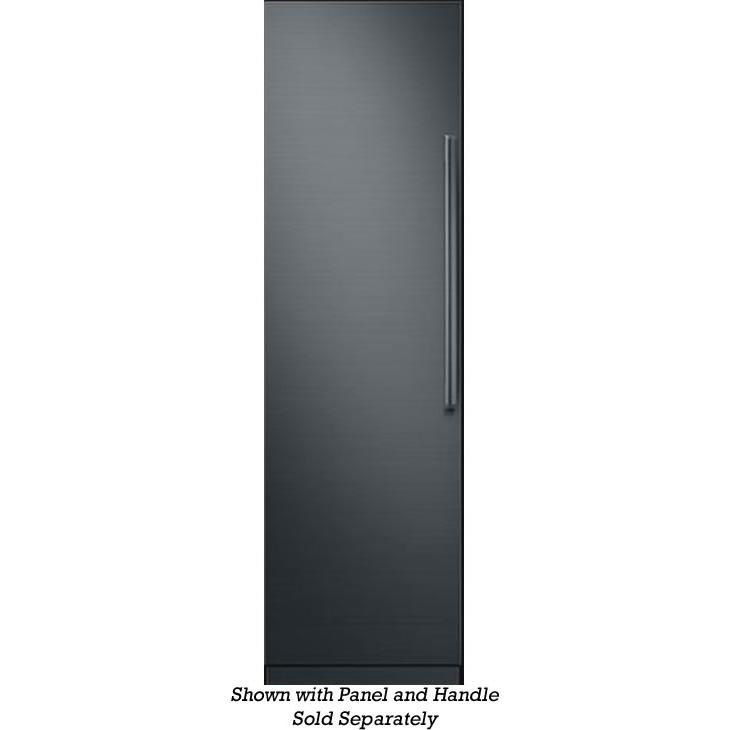
Dacor 17.6 cu.ft. Upright Freezer with SteelCool™ DRZ30980LAP/DA
Dacor 30" panel ready freezer column. The freezer is no longer frozen in time. Dacor's freezer column is the most advanced way to preserve food and ignite conversation. With revolutionary innovations like seamless 3DLighting, stunning all-stainless-steel-wrapped interiors and dual ice makers with cocktail ice and the elegance of the push-to-open door, you will get a glimpse of the future every time you tap open the door.
Brand: Dacor
Category: Home & Garden > Kitchen & Dining > Kitchen Appliances > Freezers